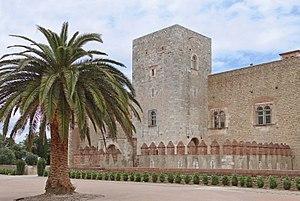
Le nom de Catalogne nord, ou Catalogne du Nord, désigne la partie des pays catalans située en France. L'expression désigne la partie du département français des Pyrénées-Orientales qui est de langue et culture catalanes, par opposition aux Fenouillèdes occitanes.
Le royaume de Majorque désigne un gouvernement né de la Conquête de Majorque par le roi Jacques Iᵉʳ d'Aragon en 1229, lors de la Reconquista. L'île de Majorque forme sa base géographique. Le testament du souverain conquérant en 1262 amplifie son sens politique, en léguant ce royaume au cadet, l'infant Jacques ou Jaume ; l'aîné Pierre obtient la couronne d'Aragon.